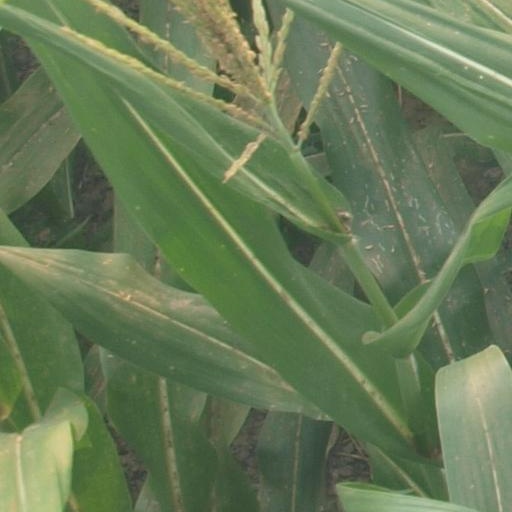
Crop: maize; corn